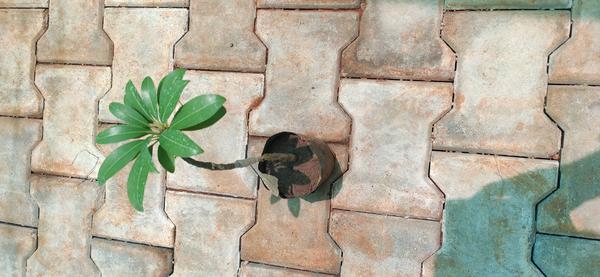
Plant: Sapota